Western alienation

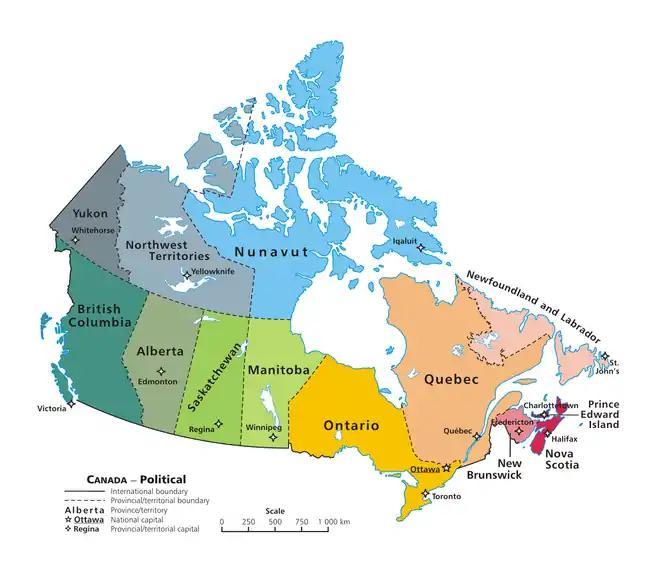
Political map of Canada

The twenty-first century has seen a resurgence of western alienation sentiments, which coincided again with the boom and bust of commodity prices. Paul Martin stated that addressing western alienation was one of his two priorities when he became prime minister in 2003. In 2007, he said he had learned that the phenomenon ebbs and flows, and by the end of that decade such sentiments were reported to have decreased. However, particularly since the 2015 election of a Liberal federal government under the leadership of Justin Trudeau—the son of Pierre Trudeau—western alienation has reached heights not seen since the 1980s. This has largely to do with perceptions of federal overreach by a governing party that has frequently been shut out of much of the Prairies. In particular, federal environmental policy and efforts at addressing climate change, such as the Pan-Canadian Framework, have been at the core of contemporary western alienation, stoking fears of a forced economic downturn for key resource industries. However, this resurgence of western alienation also coincided with a major downturn in commodity prices after 2014.